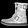
Label: Ankle boot